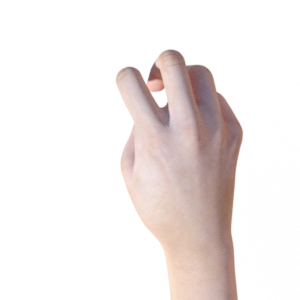
Label: rock